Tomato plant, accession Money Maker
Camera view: tilt-top (135 deg); turntable rotation: 210 degrees
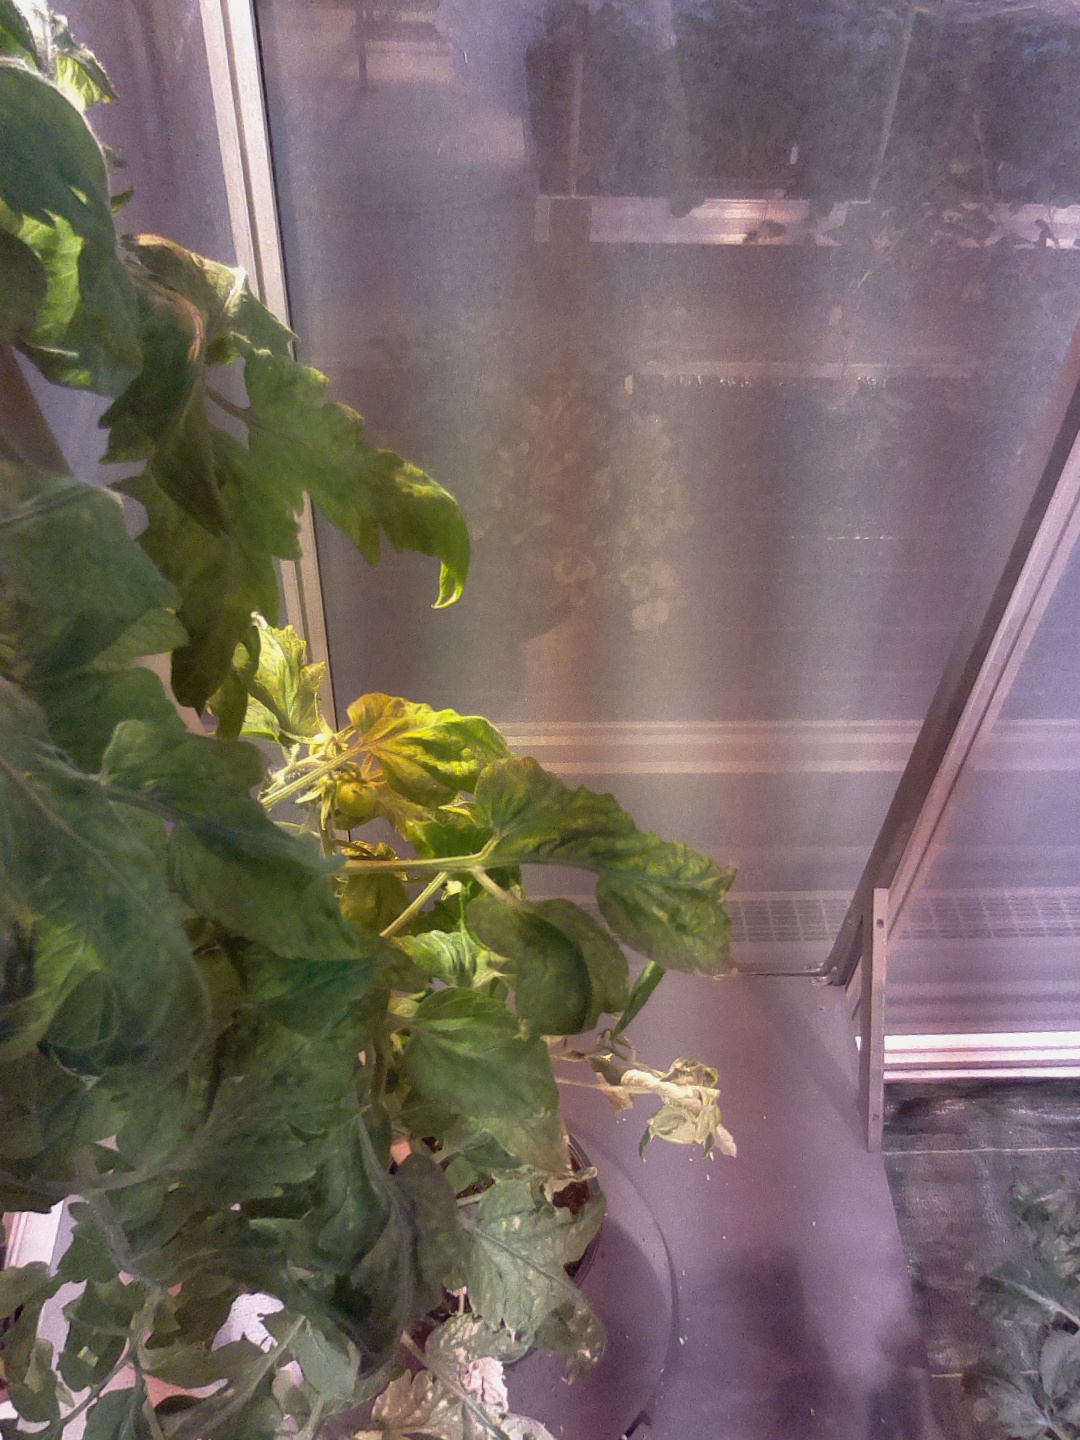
BBCH growth stage 71: 10%-20% of final fruit size